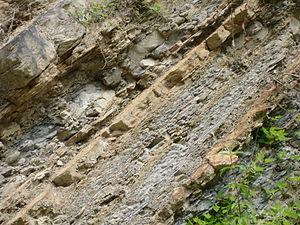
France, Ariège (09), Lavelanet, Anticlinal
Lavelanet est une commune française située dans le département de l'Ariège en région Occitanie.